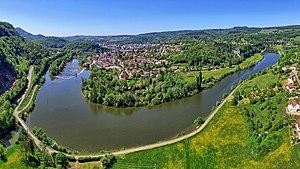
Vue générale de la ville dans la boucle du Doubs
Baume-les-Dames est une commune française située dans le département du Doubs en région Bourgogne-Franche-Comté. Elle fait partie de la région culturelle et historique de Franche-Comté.
L'aire urbaine de Baume-les-Dames est une aire urbaine française centrée sur la ville de Baume-les-Dames, dans le département du Doubs et la région Bourgogne-Franche-Comté.